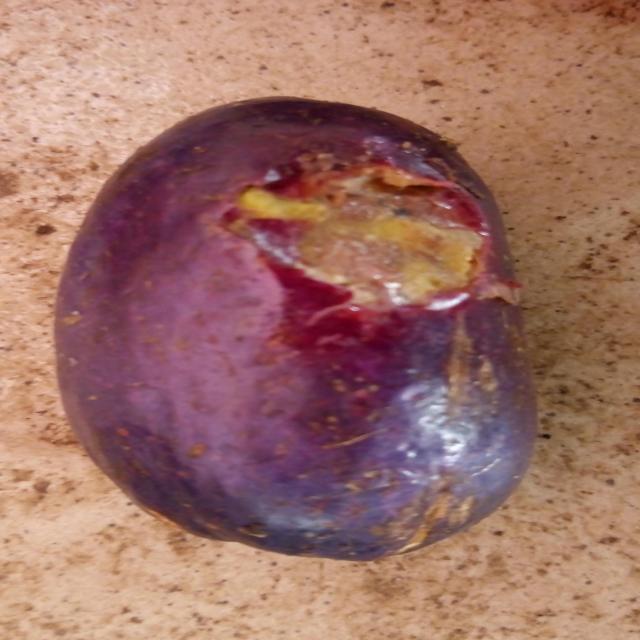
Plum grade: cracked